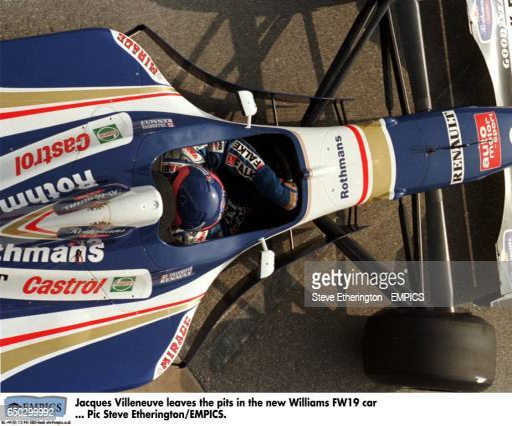
actor leaves the pits in the new car